Which point is corresponding to the reference point?
Reference image:
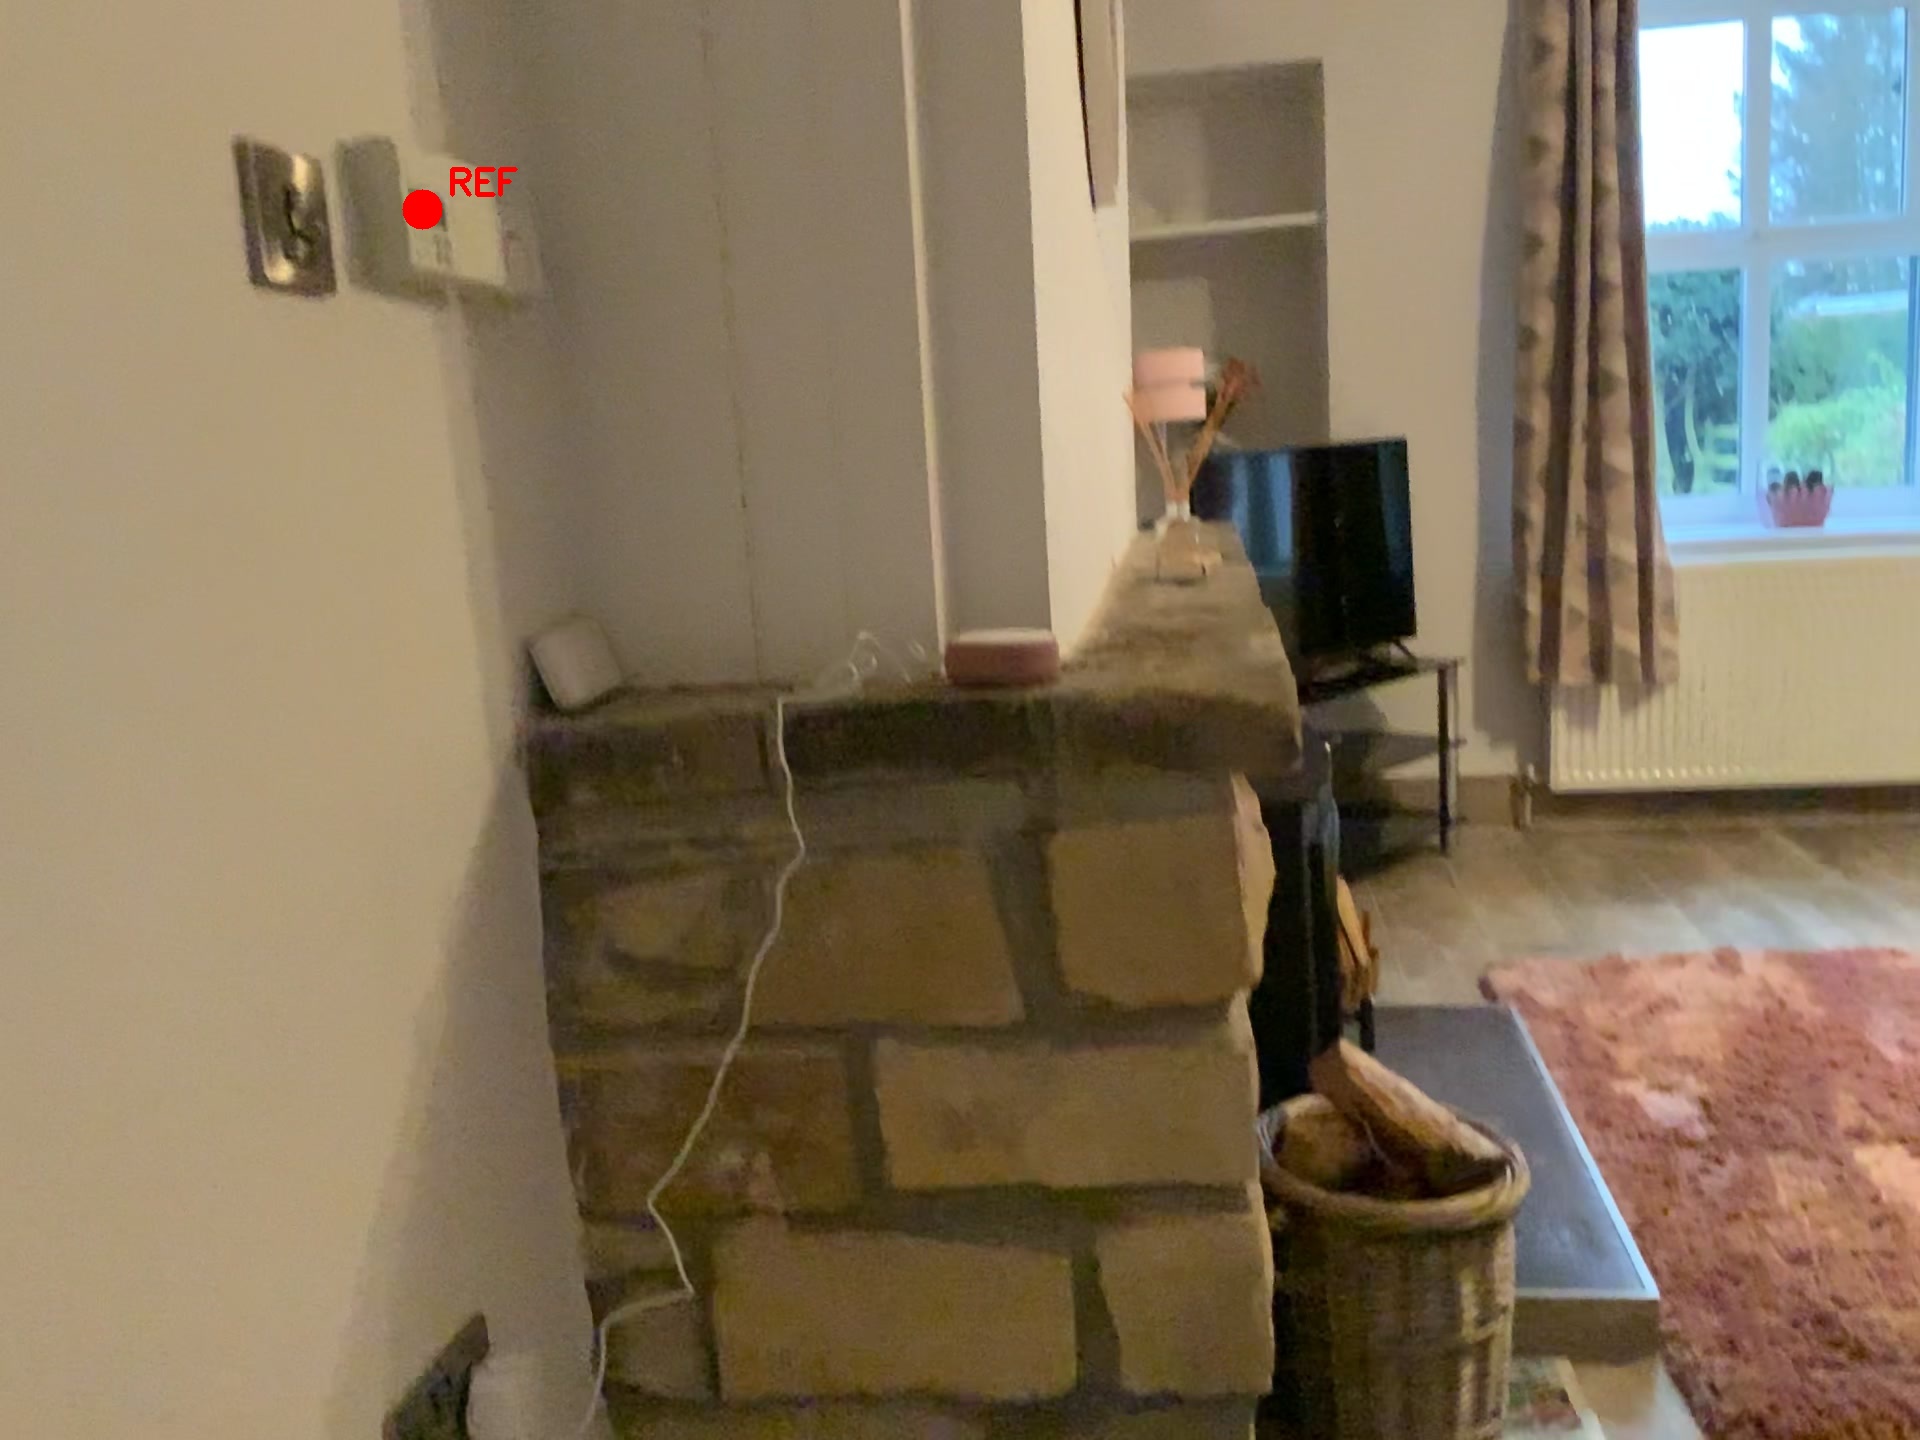
Option image:
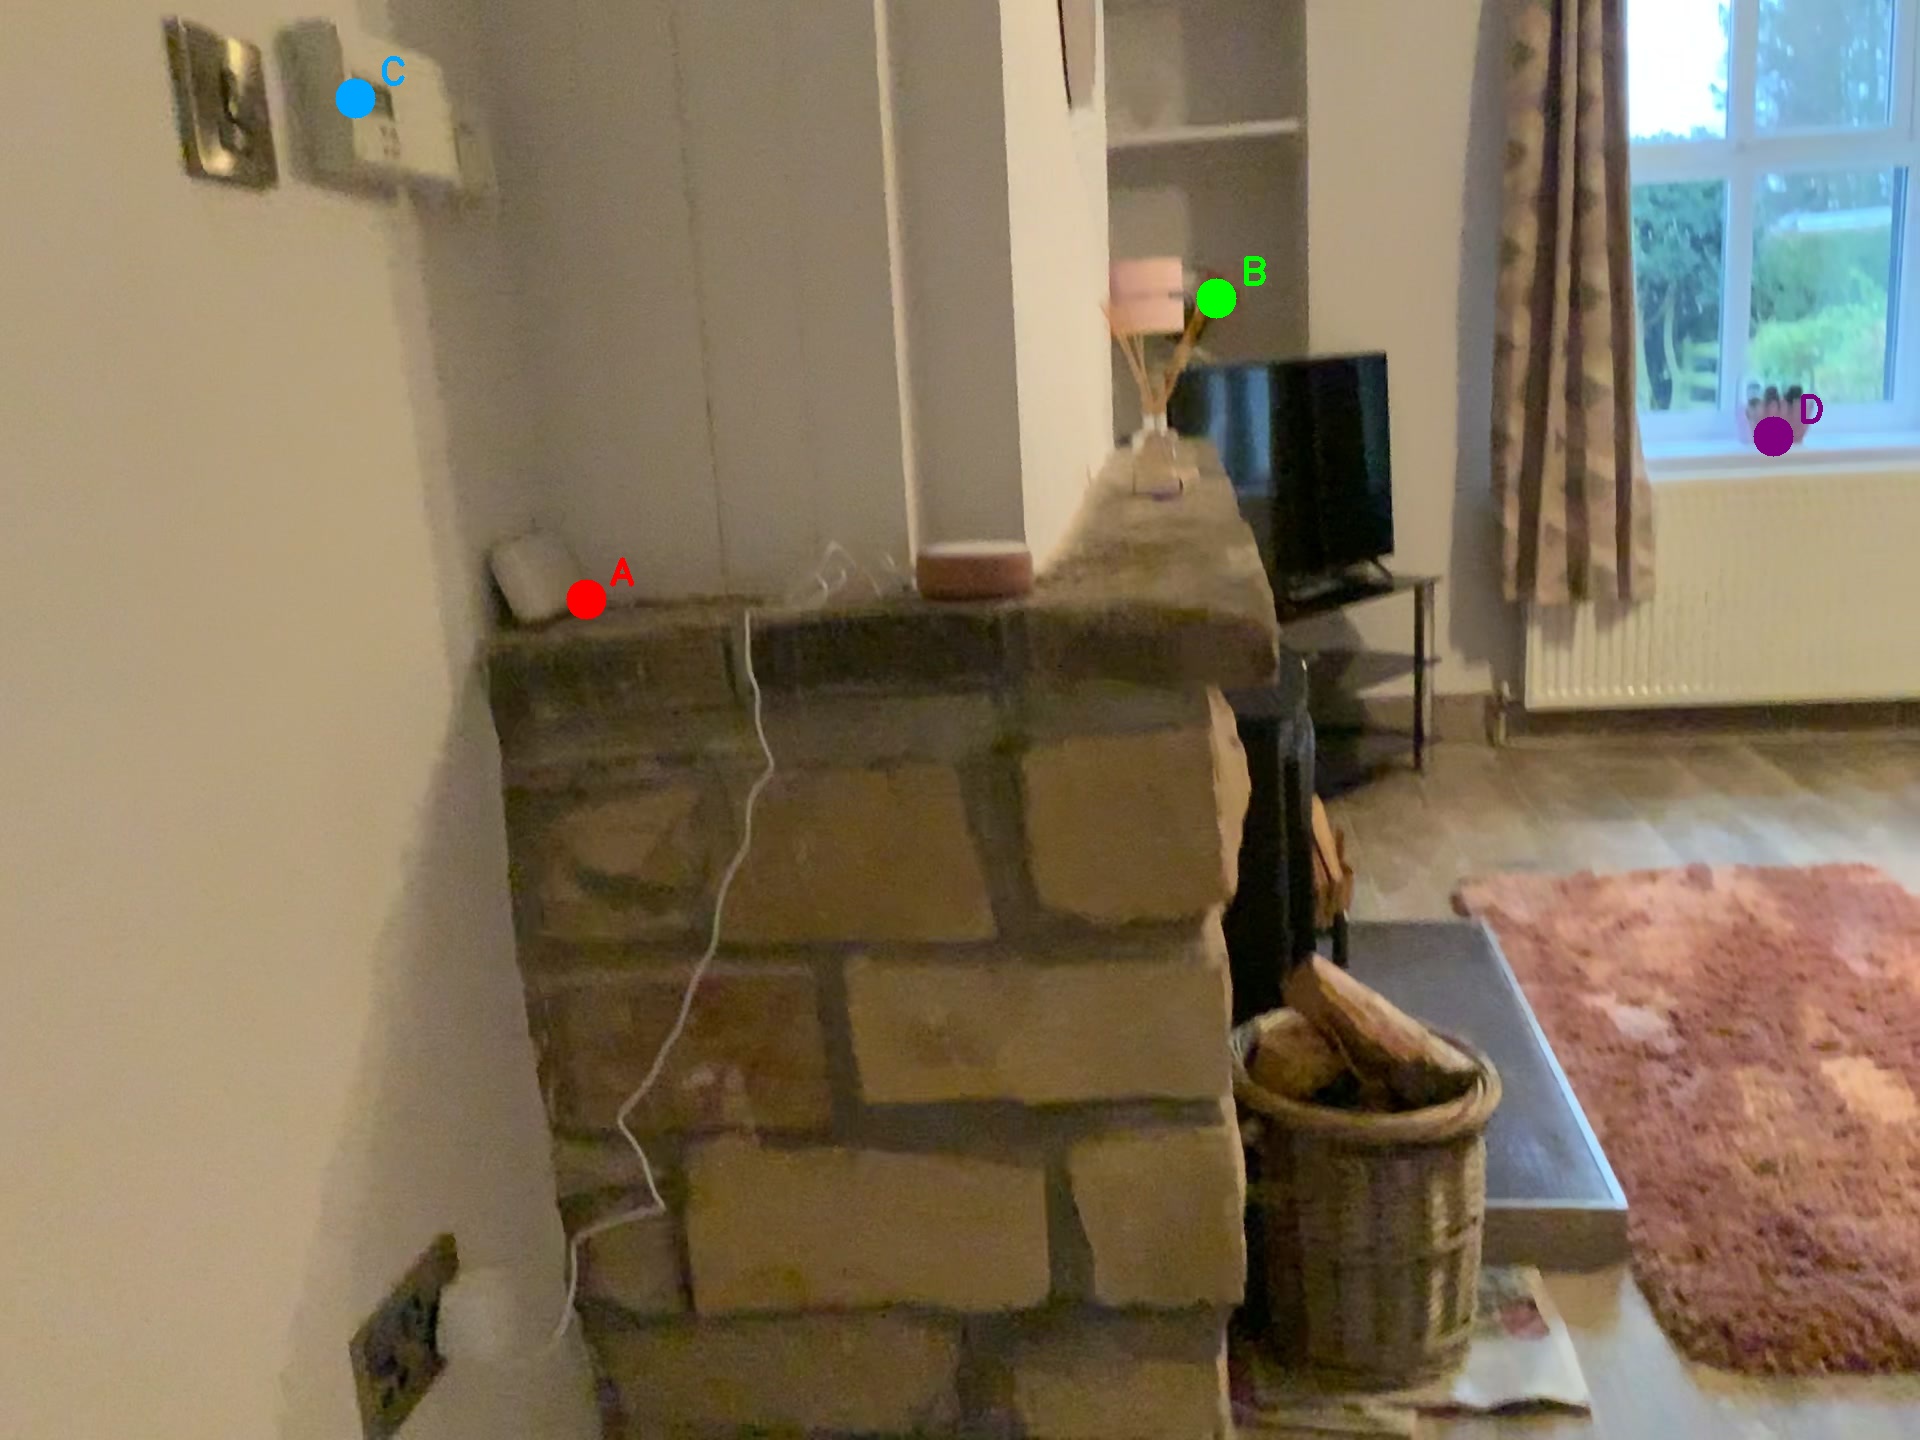
Choices:
Point A
Point B
Point C
Point D
Answer: (C)